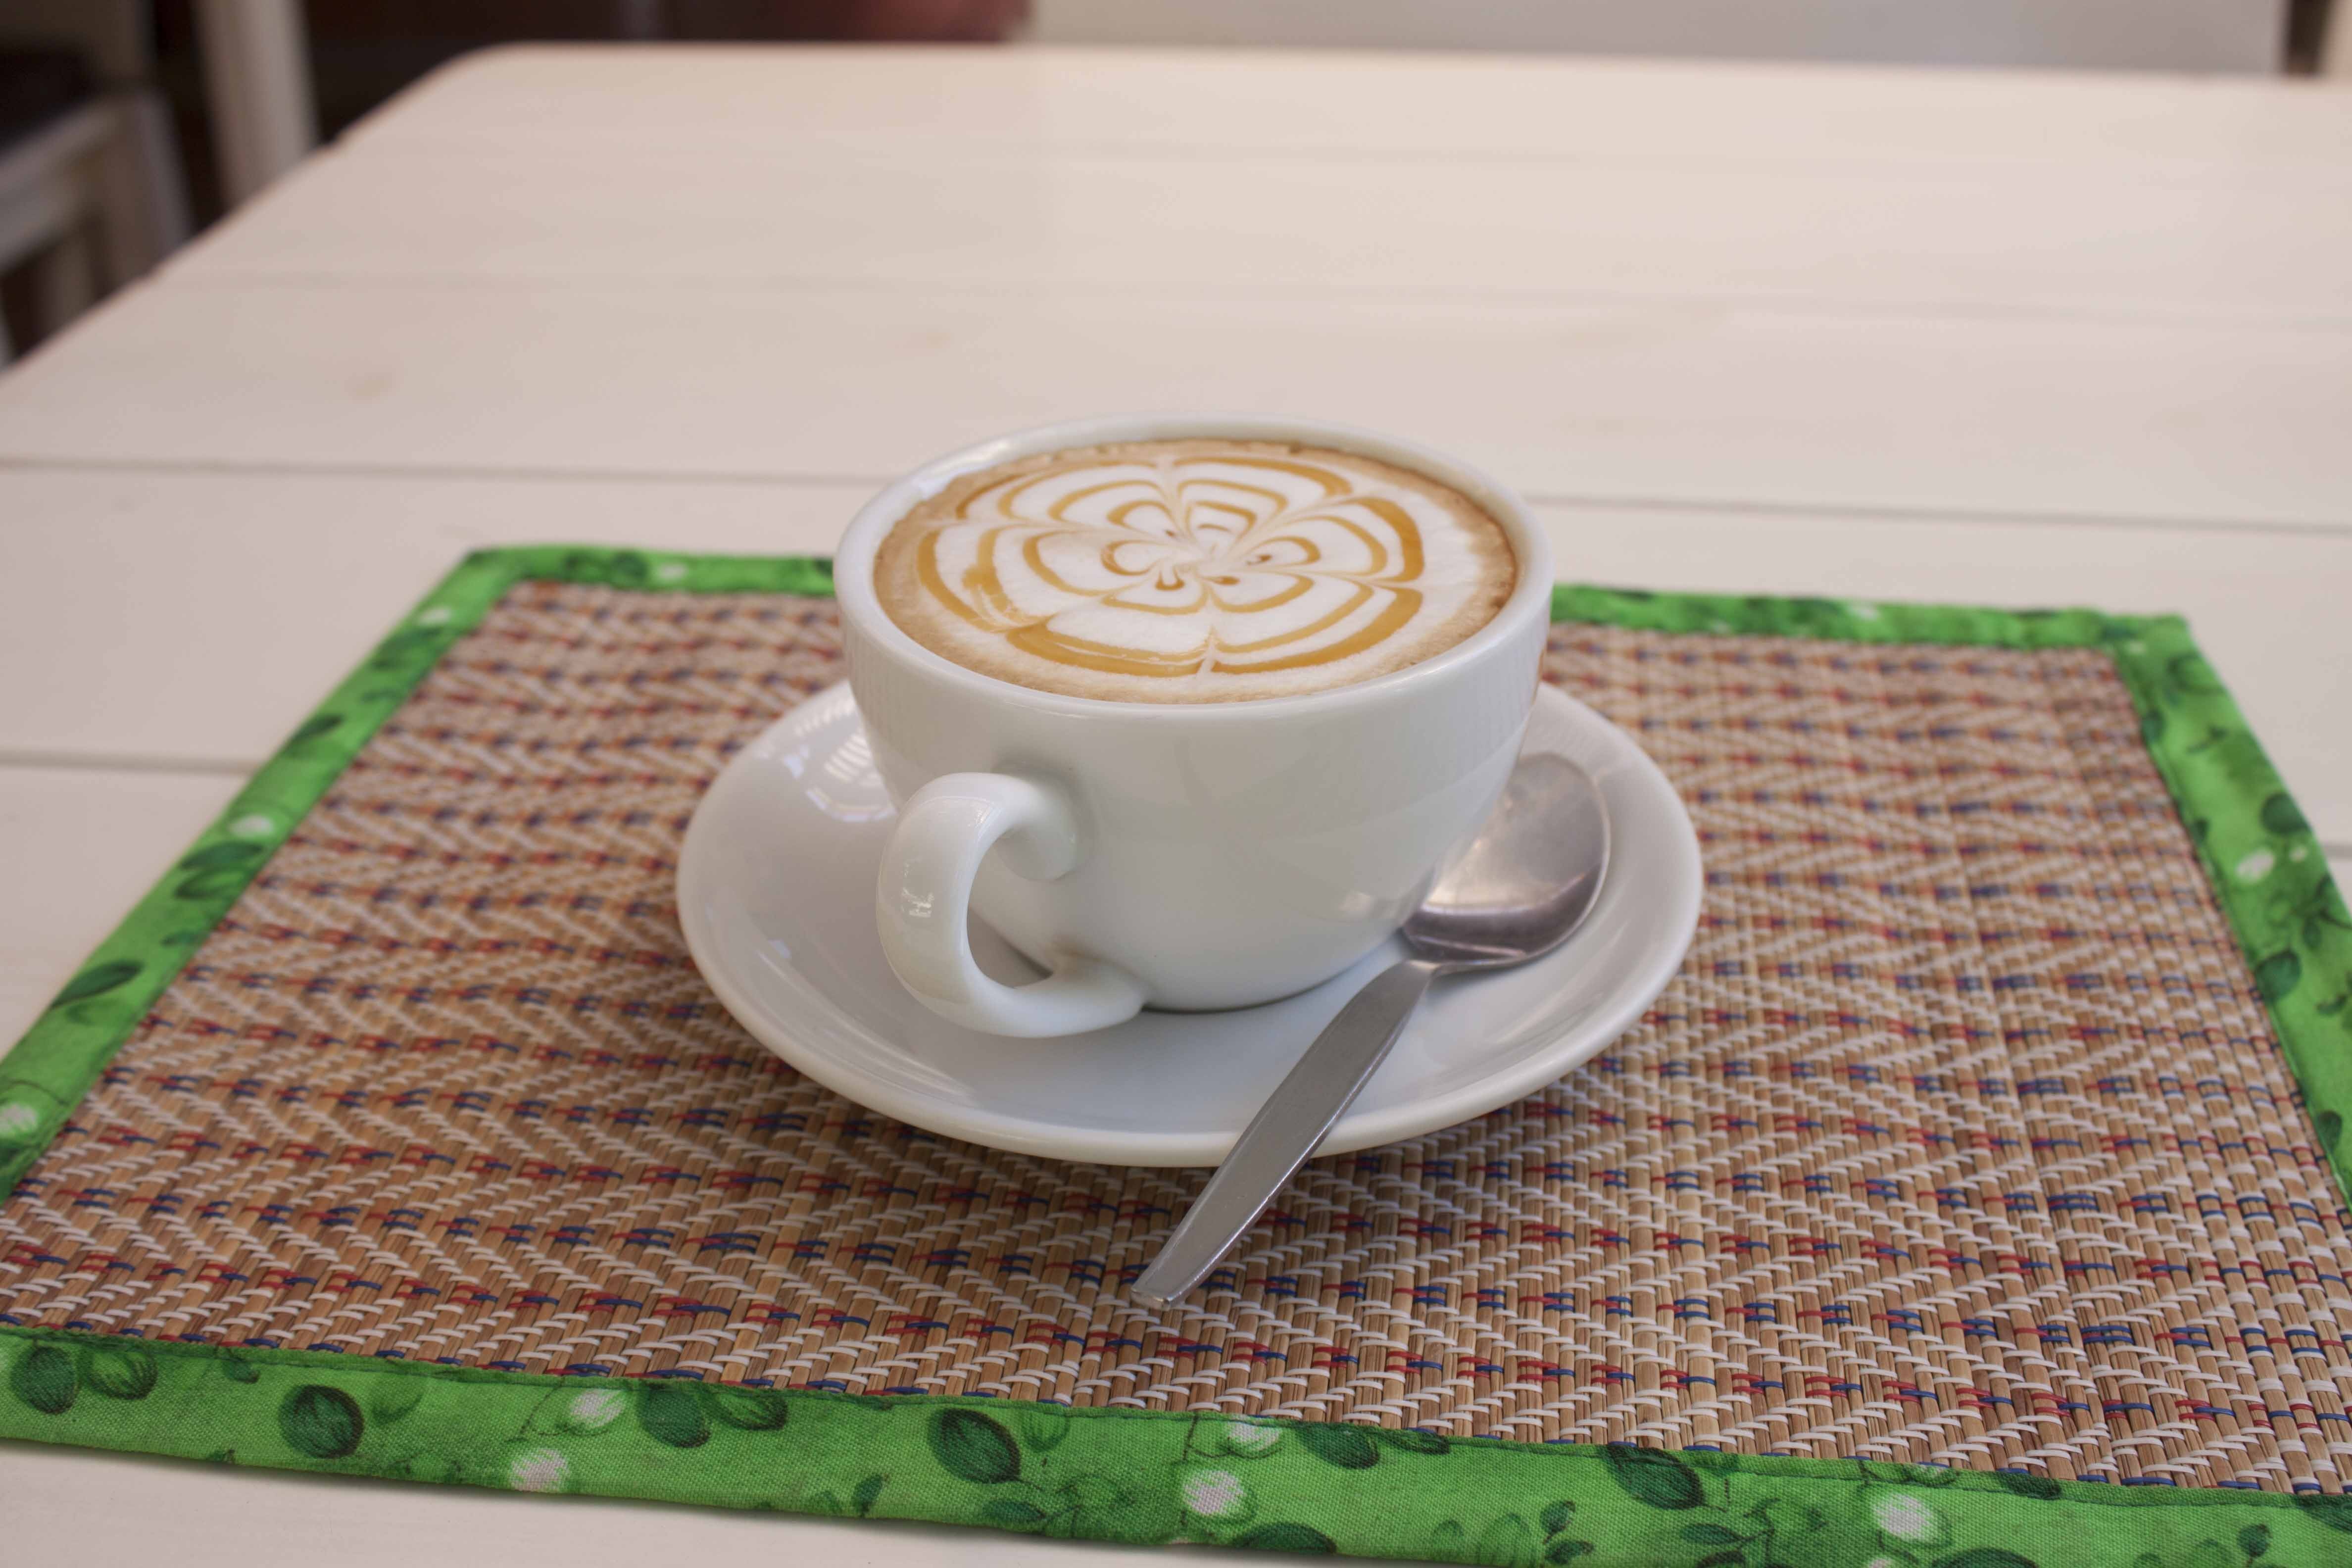
cafe, coffee, cup, latte, cappuccino, beverage, drink, espresso, coffee cup, caffeine